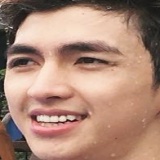
diễn viên Bình An